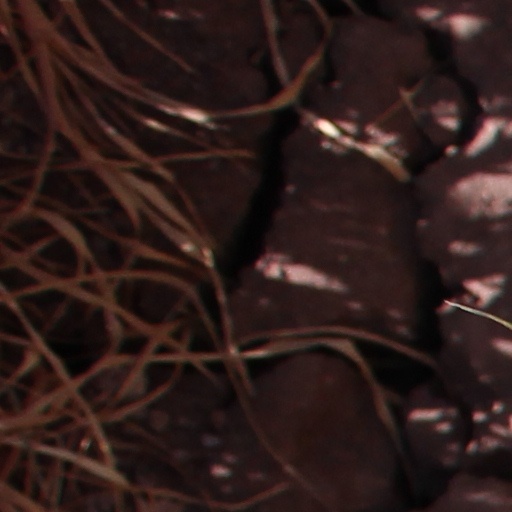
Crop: wheat